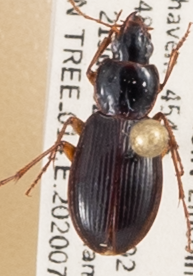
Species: Synuchus impunctatus
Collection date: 2020-07-21
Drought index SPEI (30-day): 2.09
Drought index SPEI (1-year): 2.09
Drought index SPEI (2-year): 2.09